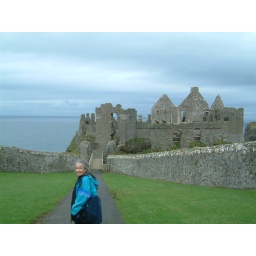
A castle on the north coast of NI, near Portrush